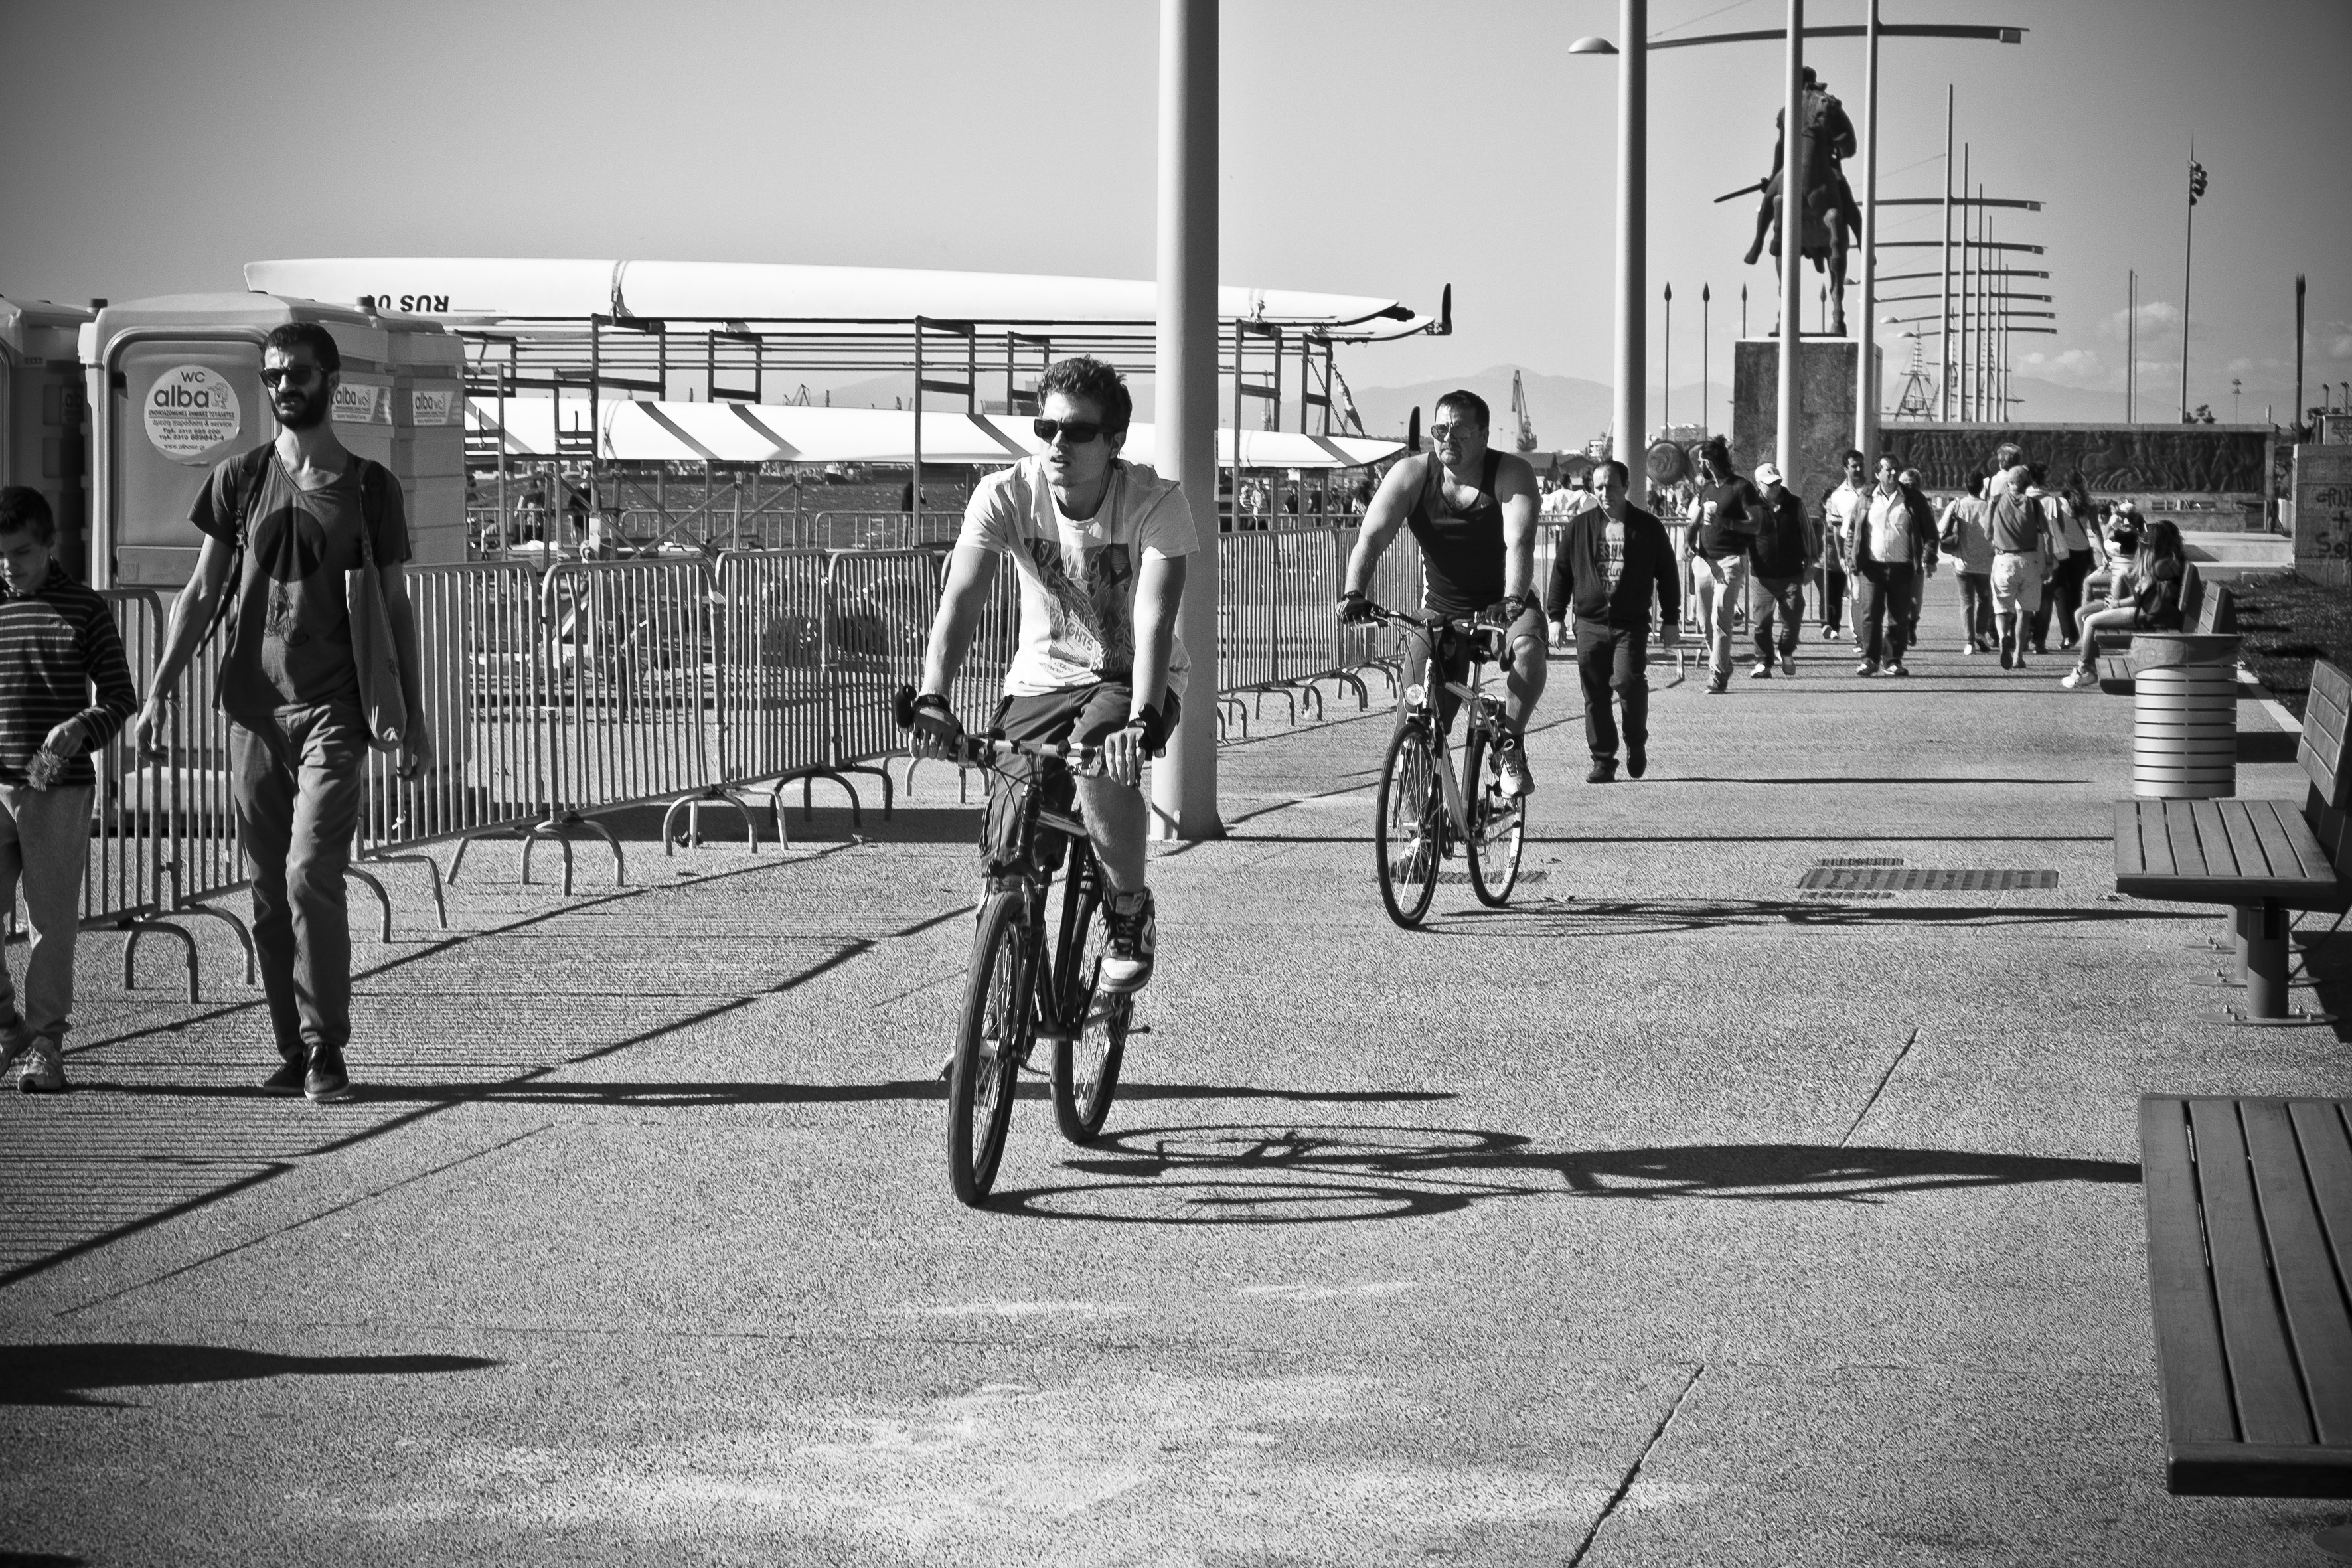
black and white, road, street, bicycle, urban, travel, fujifilm, vehicle, black, monochrome, lane, bw, blackandwhite, cycling, blackwhite, sports, infrastructure, noiretblanc, greece, fuji, fujix, macedonia, thessaloniki, fujixe1, monochrome photography